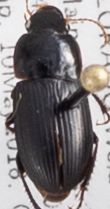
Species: Harpalus ellipsis
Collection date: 2018-05-10
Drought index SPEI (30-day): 0.47
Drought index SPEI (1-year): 0.32
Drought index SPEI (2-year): -0.24